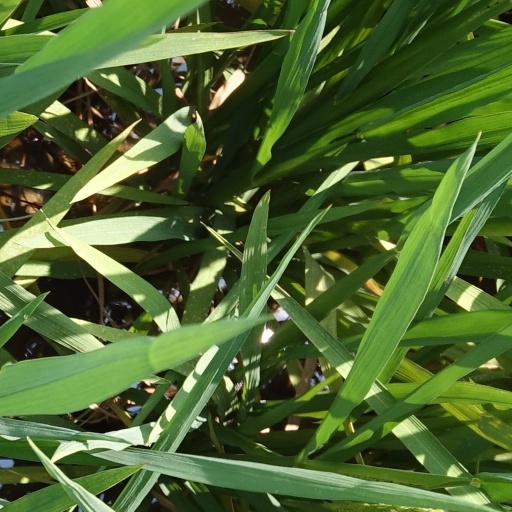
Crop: rice